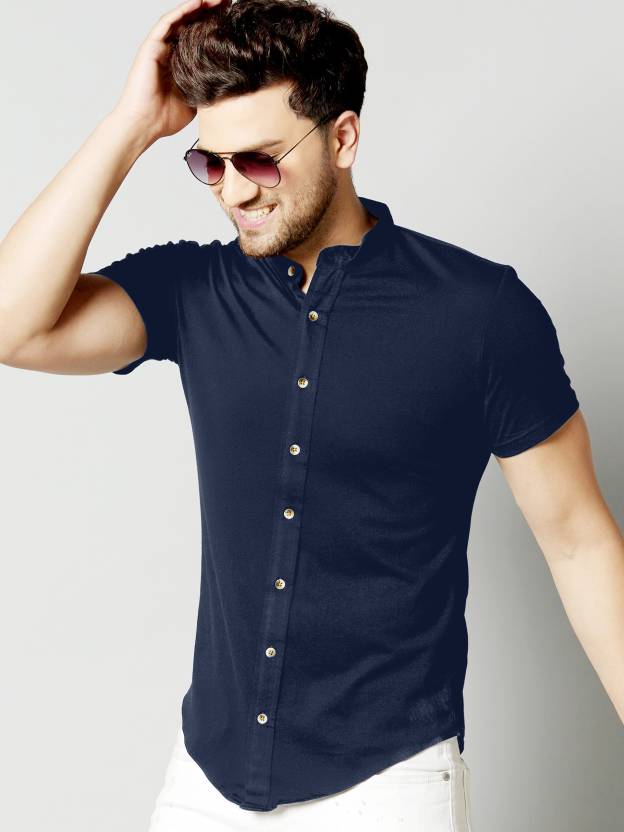
Product: Men Regular Fit Solid Mandarin Collar Casual Shirt
Price: ₹319
Colors: Blue
Pattern: Solid